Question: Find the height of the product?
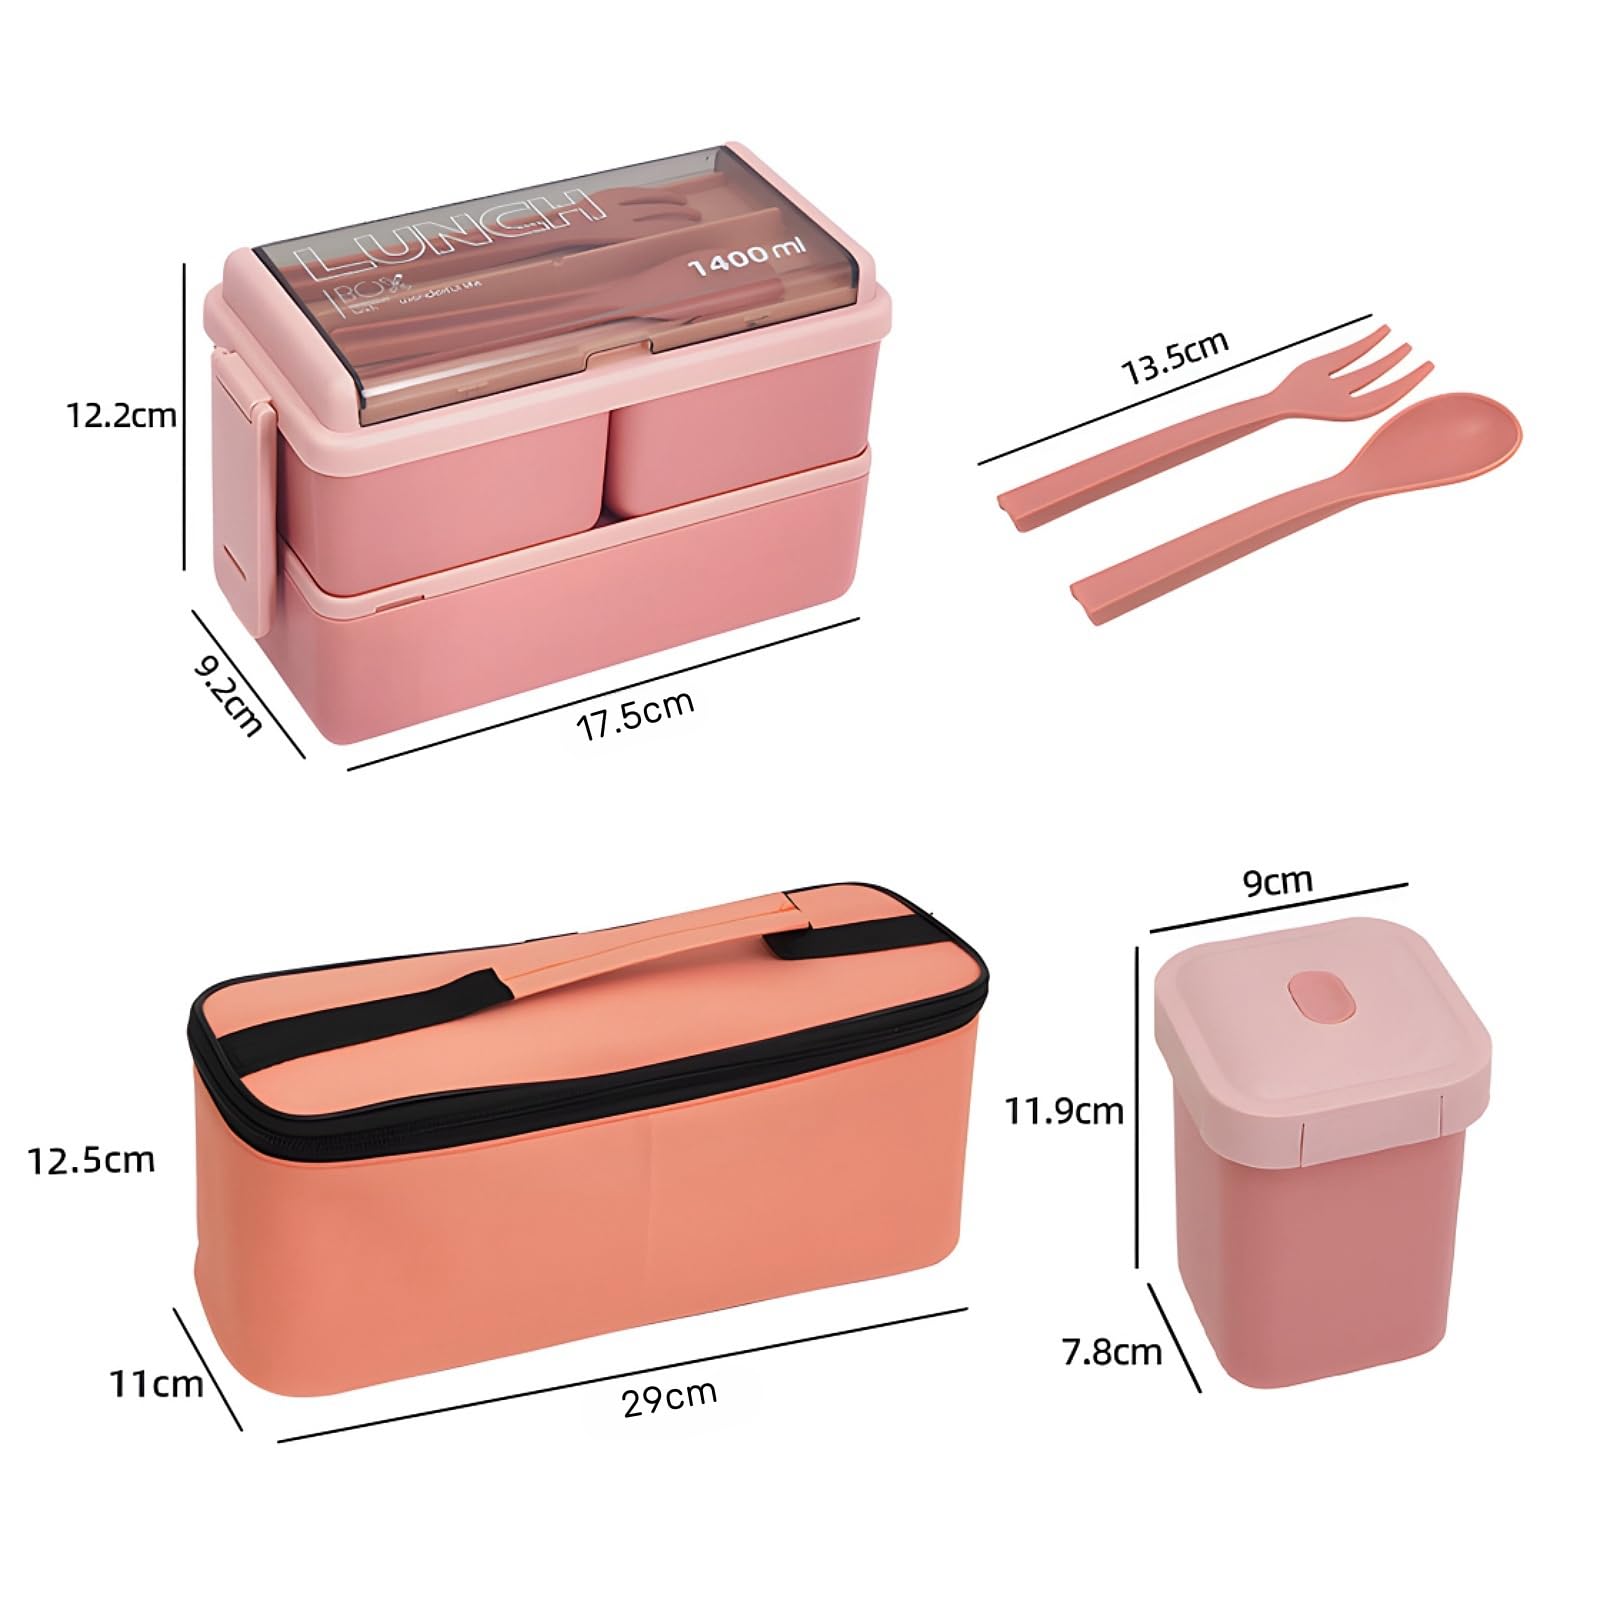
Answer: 12.5 centimetre